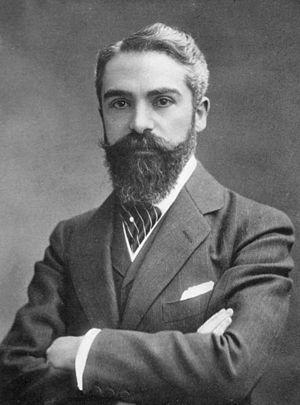
Félix Legueu est un chirurgien français.